Amintore Galli Theatre

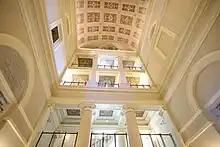
The view from the atrium, March 2016

On 6 May 1947, following the deposition of the Italian monarchy, a resolution of Rimini's municipal government unanimously renamed the theatre after Amintore Galli. Galli was a music journalist, composer, and musicologist, whose birth place is disputed between , now a of Novafeltria, or Talamello, in the valley of the Marecchia. As artistic director of several publications for Edoardo Sonzogno's musical publishing house, the , Galli had published many popular operatic works available at affordable prices, and was notably a judge in Sonzogno's 1888 competition that was won by Pietro Mascagni's "Cavalleria rusticana." Galli is credited to have set the popular Filippo Turati's "Workers' Hymn" to music in 1886; it was a popular socialist anthem that was banned under Fascist Italy, making Galli's name particularly suitable to replace a former monarch. In 1904, Galli retired to Rimini, where he died in 1919. Galli's aria "Cesare al Rubicone" had been formed in the theatre in 1864 or 1865, and his opera "Davide" was staged for the theatre's fiftieth anniversary celebrations on 6 January 1907. In September 1952, "Davide" was revived in Rimini in Galli's honour.